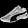
Label: Sneaker